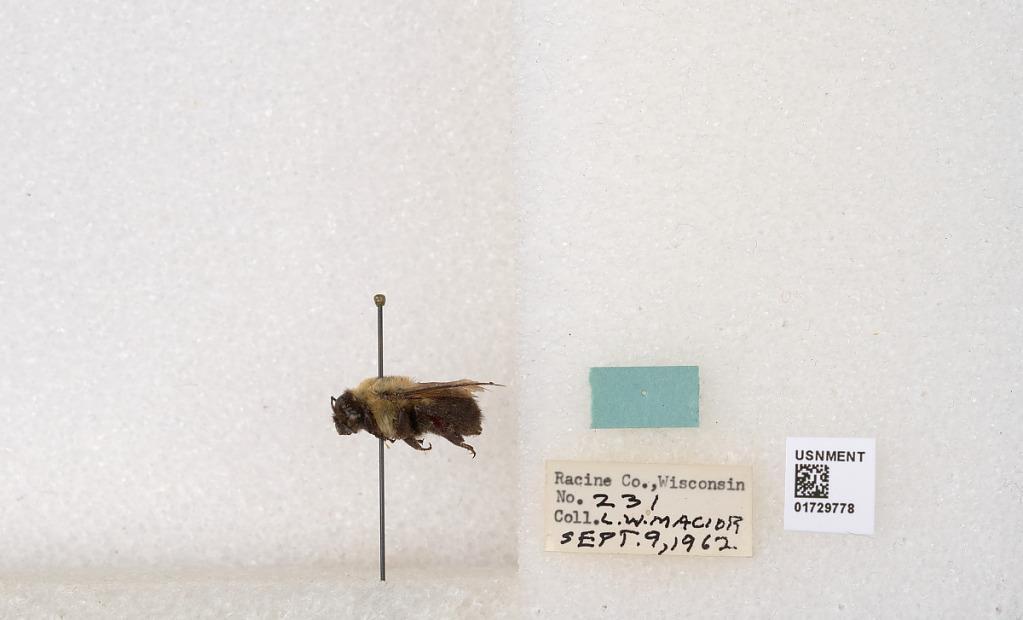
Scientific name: Bombus (Separatobombus) griseocollis (De Geer)
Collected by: L. Macior
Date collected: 1962-9-9
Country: United States
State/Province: Wisconsin
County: Racine
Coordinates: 42.7299, -87.8123